The Stewardesses

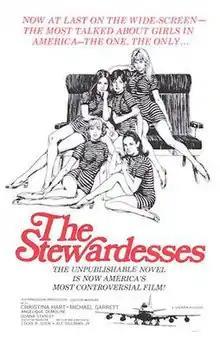
Advertisement

The Stewardesses is a 1969 American 3D softcore comedy film written and directed by Allan Silliphant (credited onscreen as Alf Silliman Jr.) and starring Christina Hart, Monica Gayle, Paula Erickson and Donna Stanley.